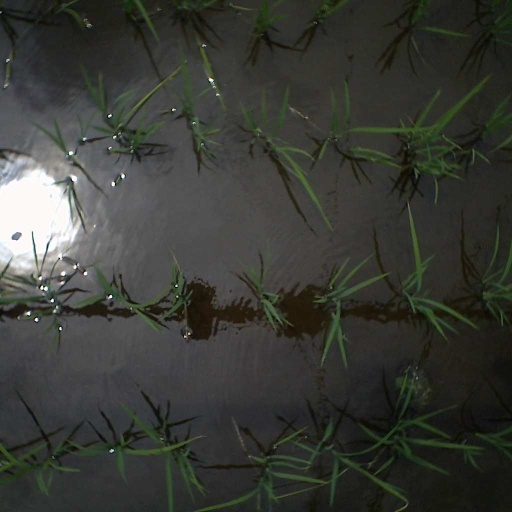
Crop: rice